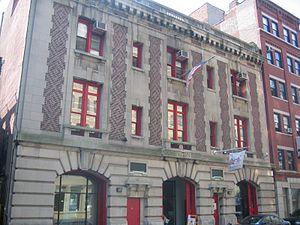
Le New York City Fire Museum se trouve dans une ancienne caserne de pompiers de 1904 rénovée, dans le quartier de SoHo, dans l'arrondissement de Manhattan à New York. Le musée contient des objets rendant hommage à l'histoire des pompiers de la ville, le New York City Fire Department. Il s'étend sur trois étages.